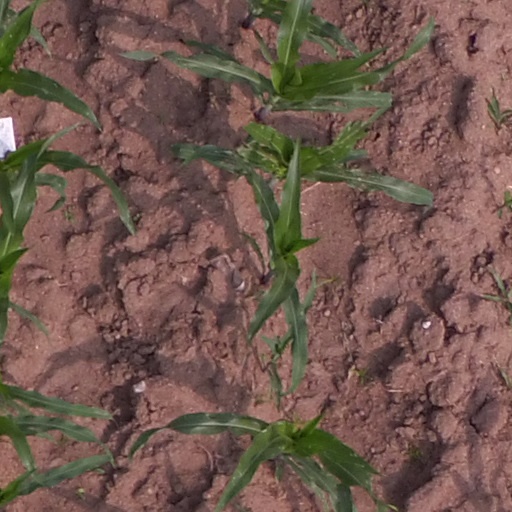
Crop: maize; corn